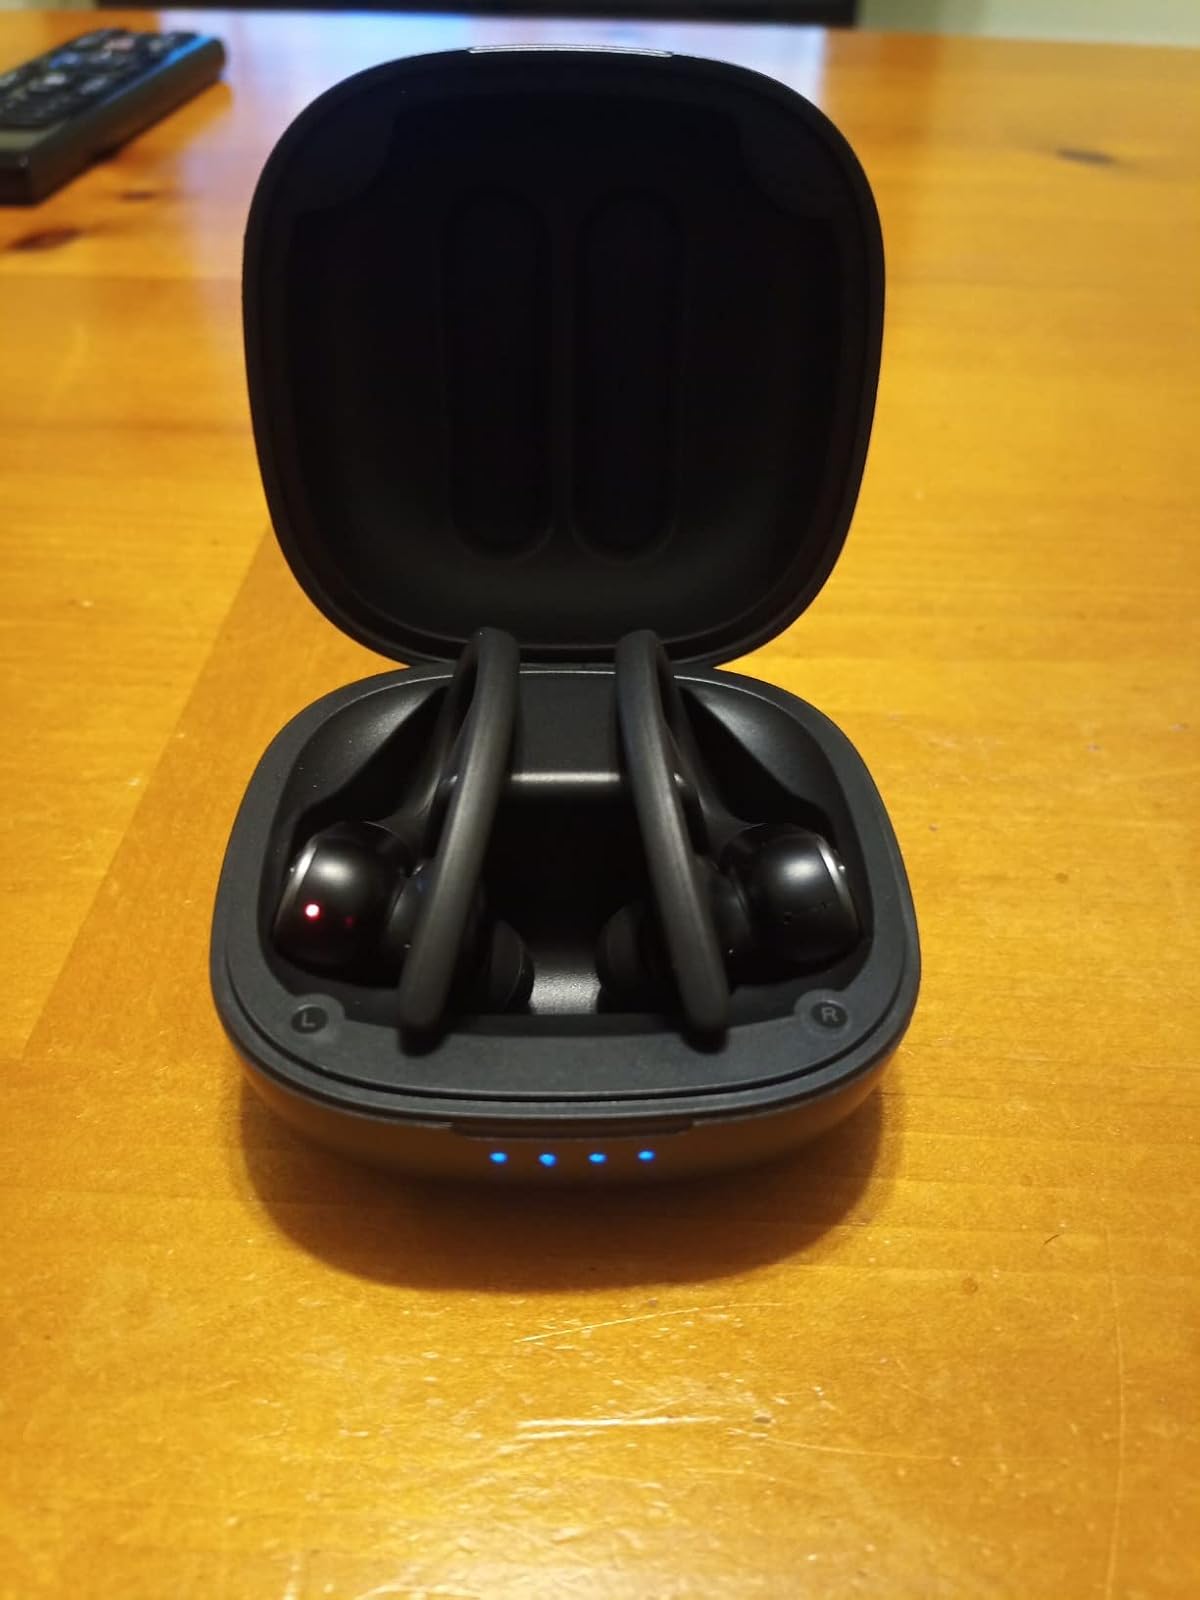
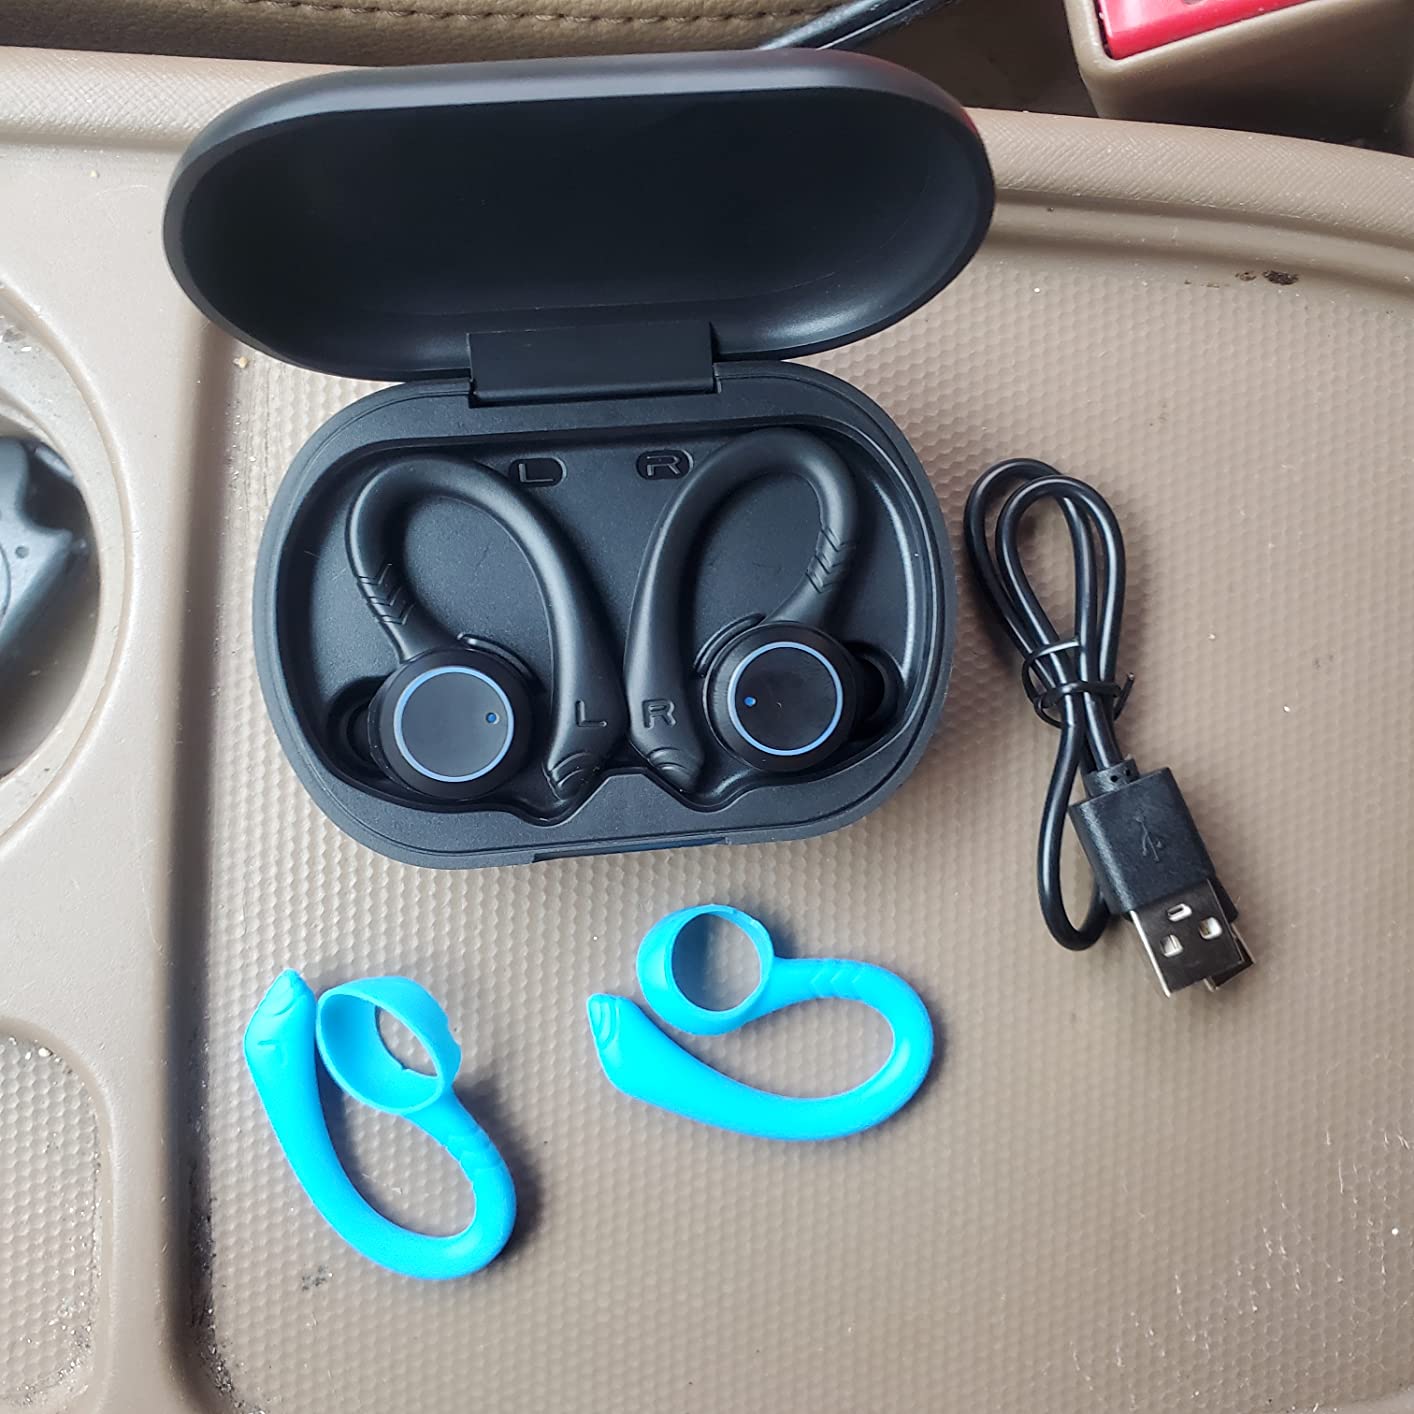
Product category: earbuds
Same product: no